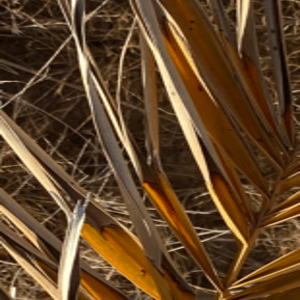
Label: Magnesium Deficiency